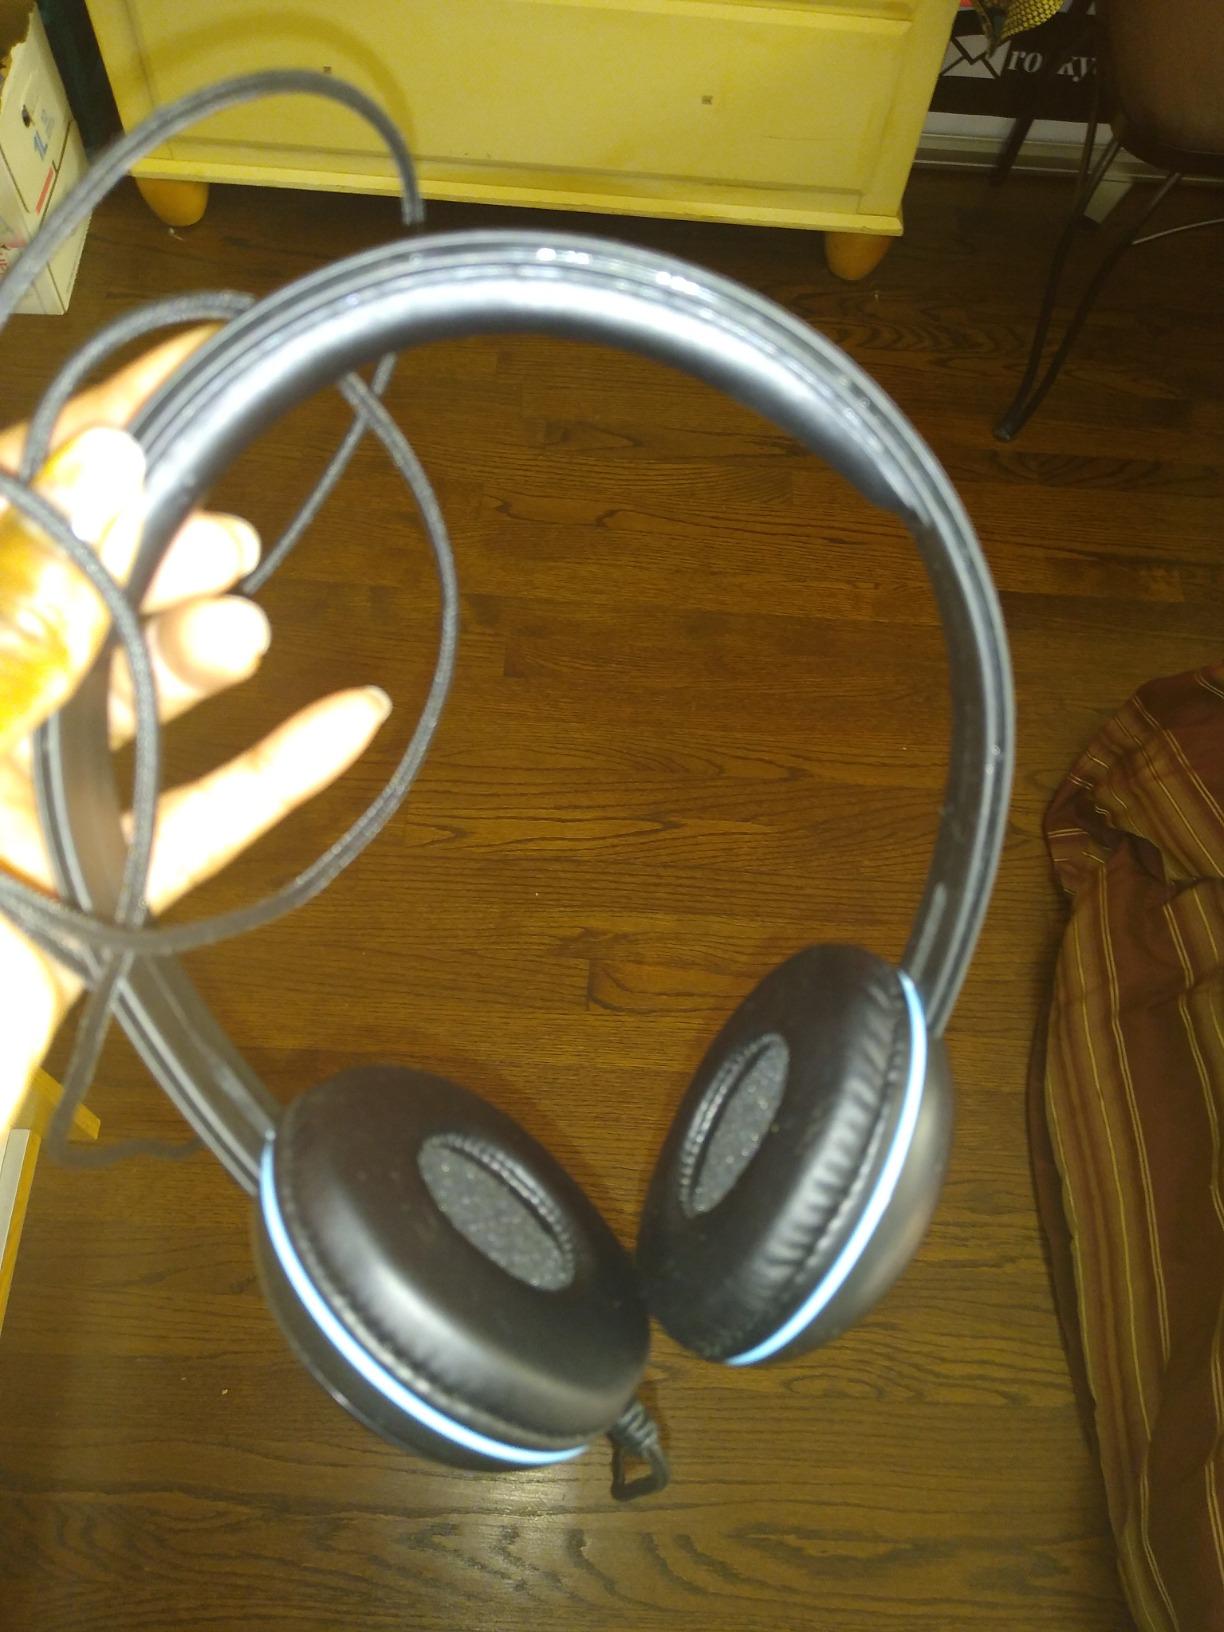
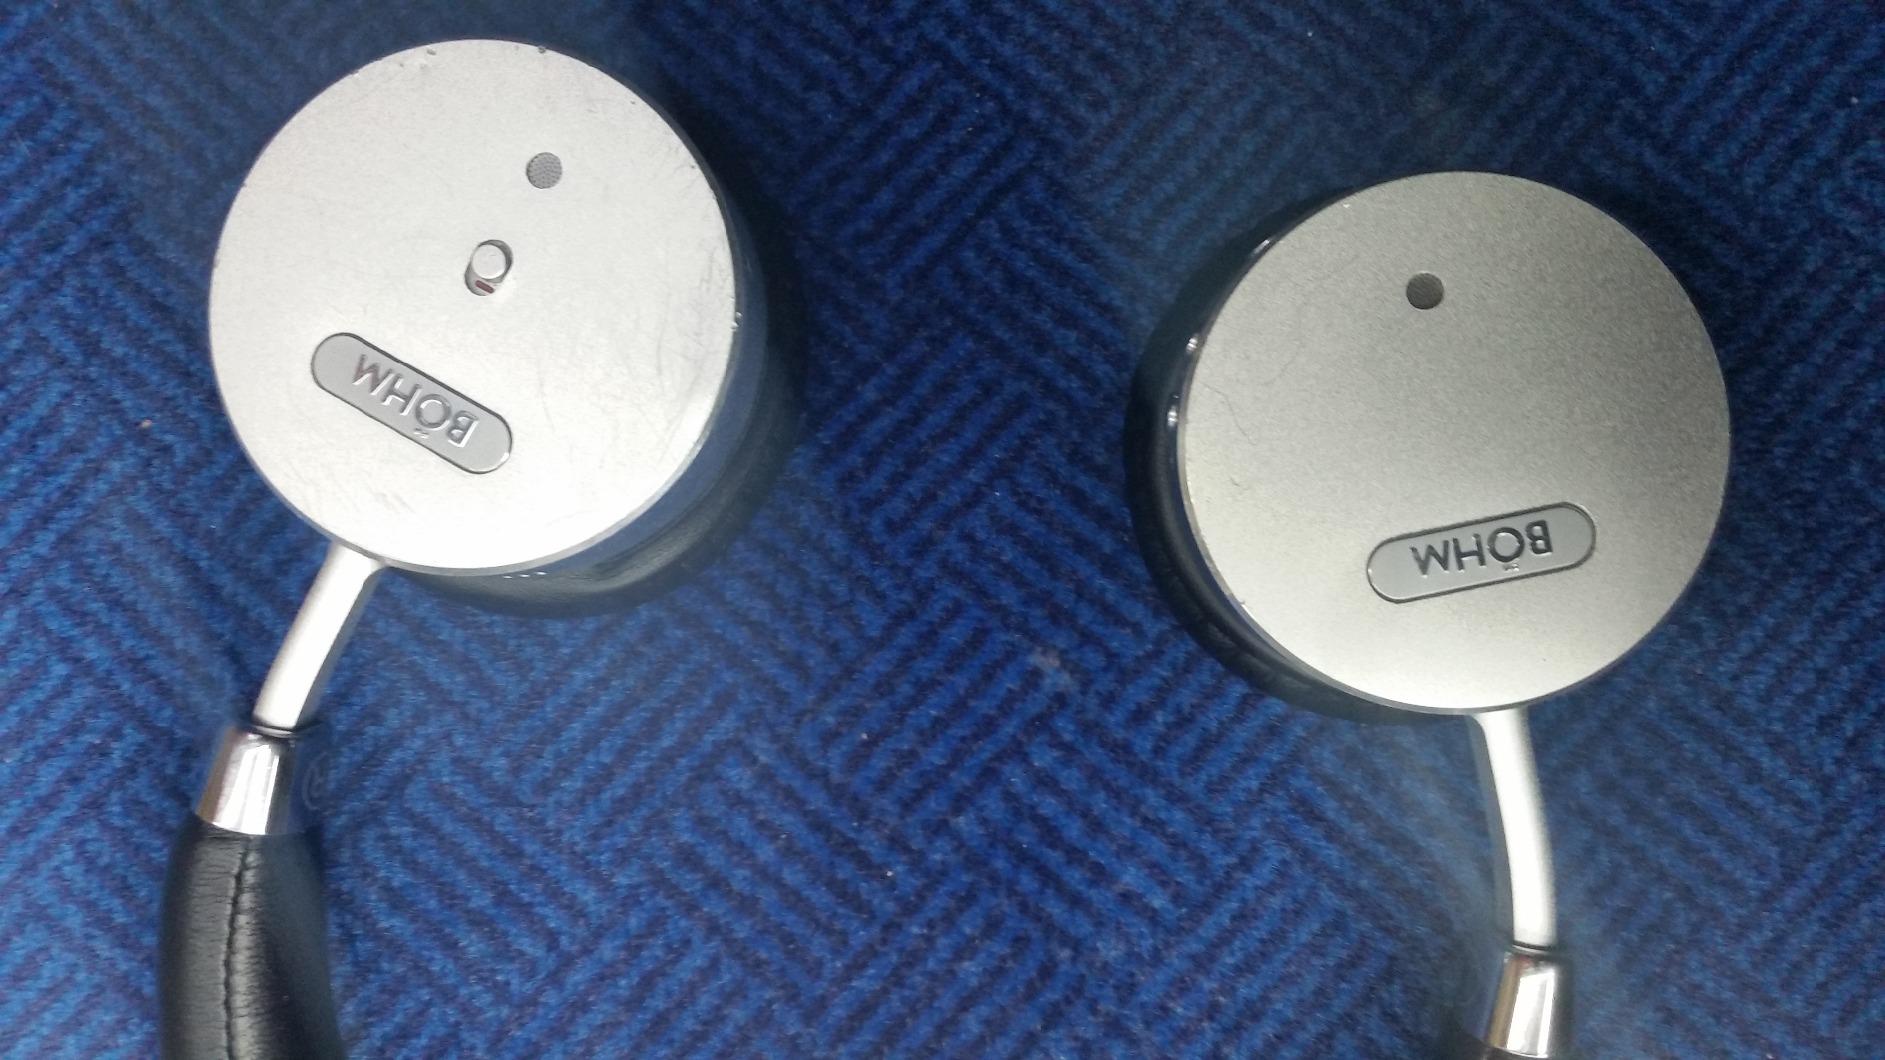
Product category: headphones
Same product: no